John Mackintosh (luthier)

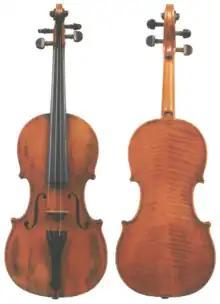
Violin by Mackintosh,

John Mackintosh (–1841) was a luthier, author and maker of violins from Dublin. Towards the end of his career, he wrote a short publication on violin making and the Cremonese school, where he claims to have rediscovered their forgotten technique of wood preservation. One of his violins is preserved as part of a collection at the National Museum of Ireland, Dublin.